Jesuit College in Khyriv

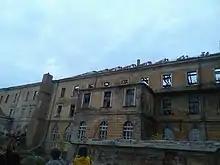
The fire damaged Jesuit College in Khyriv, Ukraine (detail, 2018)

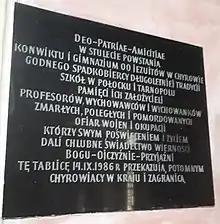
Plaque commemorating the foundation of the Jesuit Monastery and College in Chyrów - St. Barbara's Church, Krakow Poland

Following the Fourth Partition of Poland after the war, the college, known familiarly as "Chyrów", found itself beyond the Polish frontier. It was now in the Ukrainian Soviet Socialist Republic, when it served as a Soviet military barracks until 1992, and housed Ukrainian troops until 2004.